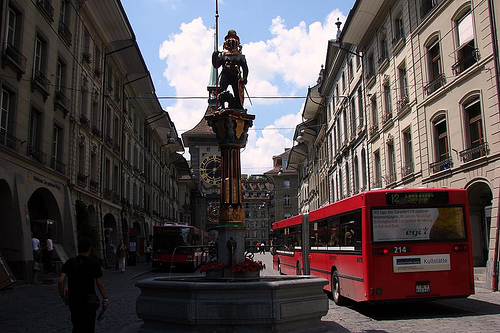
A red bus diving past a fountain in a city square.

A bus driving by a statue fountain in a city.

a public transit bus on a narrow city street